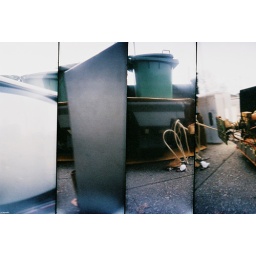
supersampler shot of an old fucked in television on the street